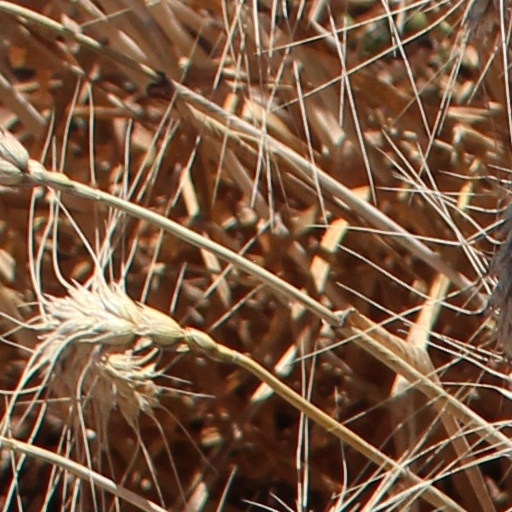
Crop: wheat